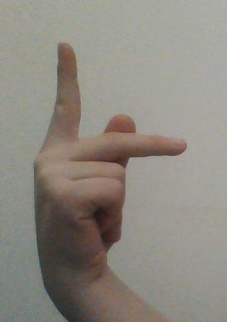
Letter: dha